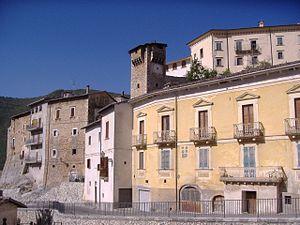
Un cadran à six heures est un type de cadran d'horloge qui n'indique que six heures. Il se rencontre principalement en Italie, particulièrement dans le Latium, sur des horloges installées sur les édifices publics vers les XVᵉ et XVIIᵉ siècles.
Fontecchio est une commune de la province de L'Aquila dans les Abruzzes en Italie.